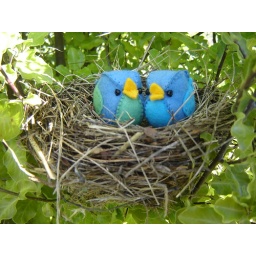
Two little felt blue birds in a nest!!  Handmade by me with wool felt and stuffed with wool.